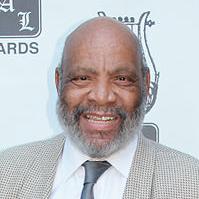
Age: 67